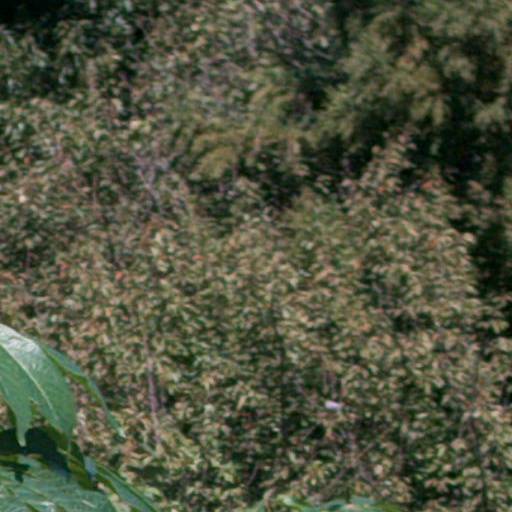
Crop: cassava